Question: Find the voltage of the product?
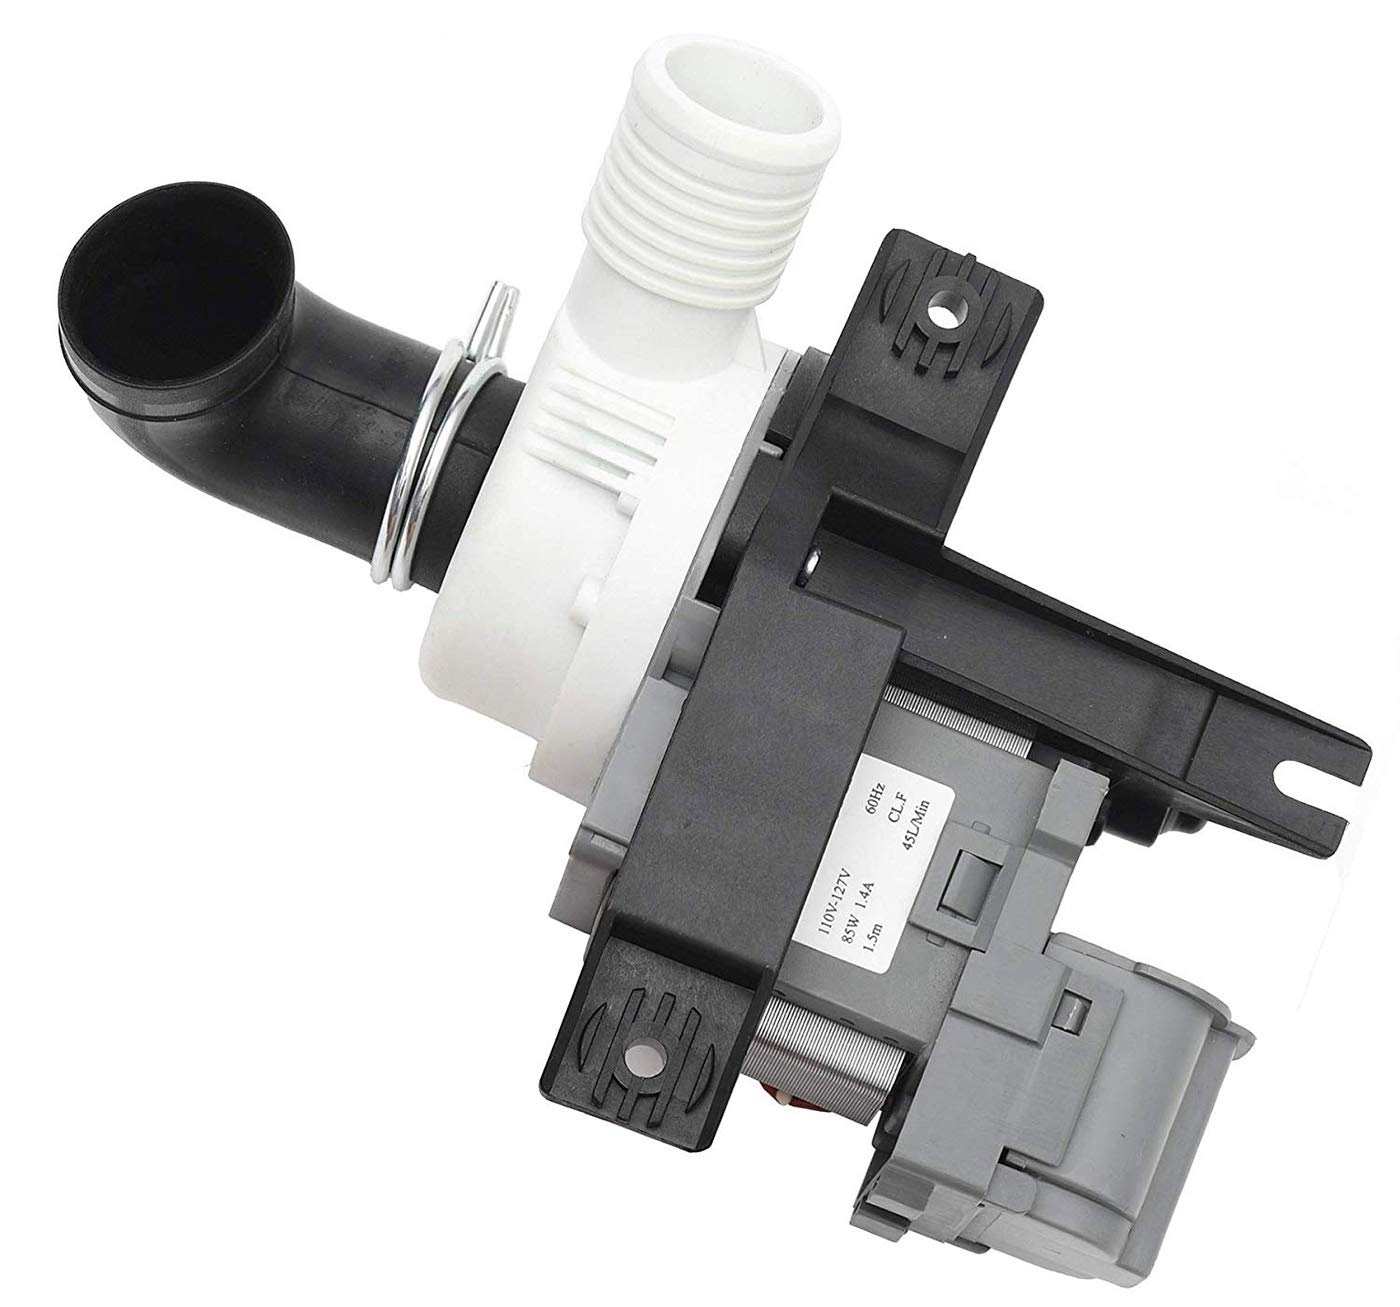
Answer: [110.0, 127.0] volt